Kaiser Friedrich III-class battleship

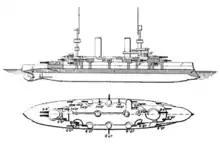
Top and profile drawing of the class

During the design process, the commander of the Maneuver Squadron, Hans von Koester, suggested that the 28 cm guns be discarded in favor of guns, since they could be fired 2.5 times as fast as the larger guns and they were large enough that they could still be used to penetrate heavy armor at the close battle ranges envisioned at the time. Koester convinced Wilhelm II to overrule the naval high command, who wished to retain the heavier guns. This decision set a pattern of German naval construction for the next two decades that favored lighter, faster-firing guns instead of larger, more powerful ones. Though the decision was criticized at the time on the basis that the 24 cm gun was smaller and thus weaker than the 28 cm, the larger gun offered little substantive advantage at close range, and the much greater rate of fire allowed it to produce a heavier broadside over time.